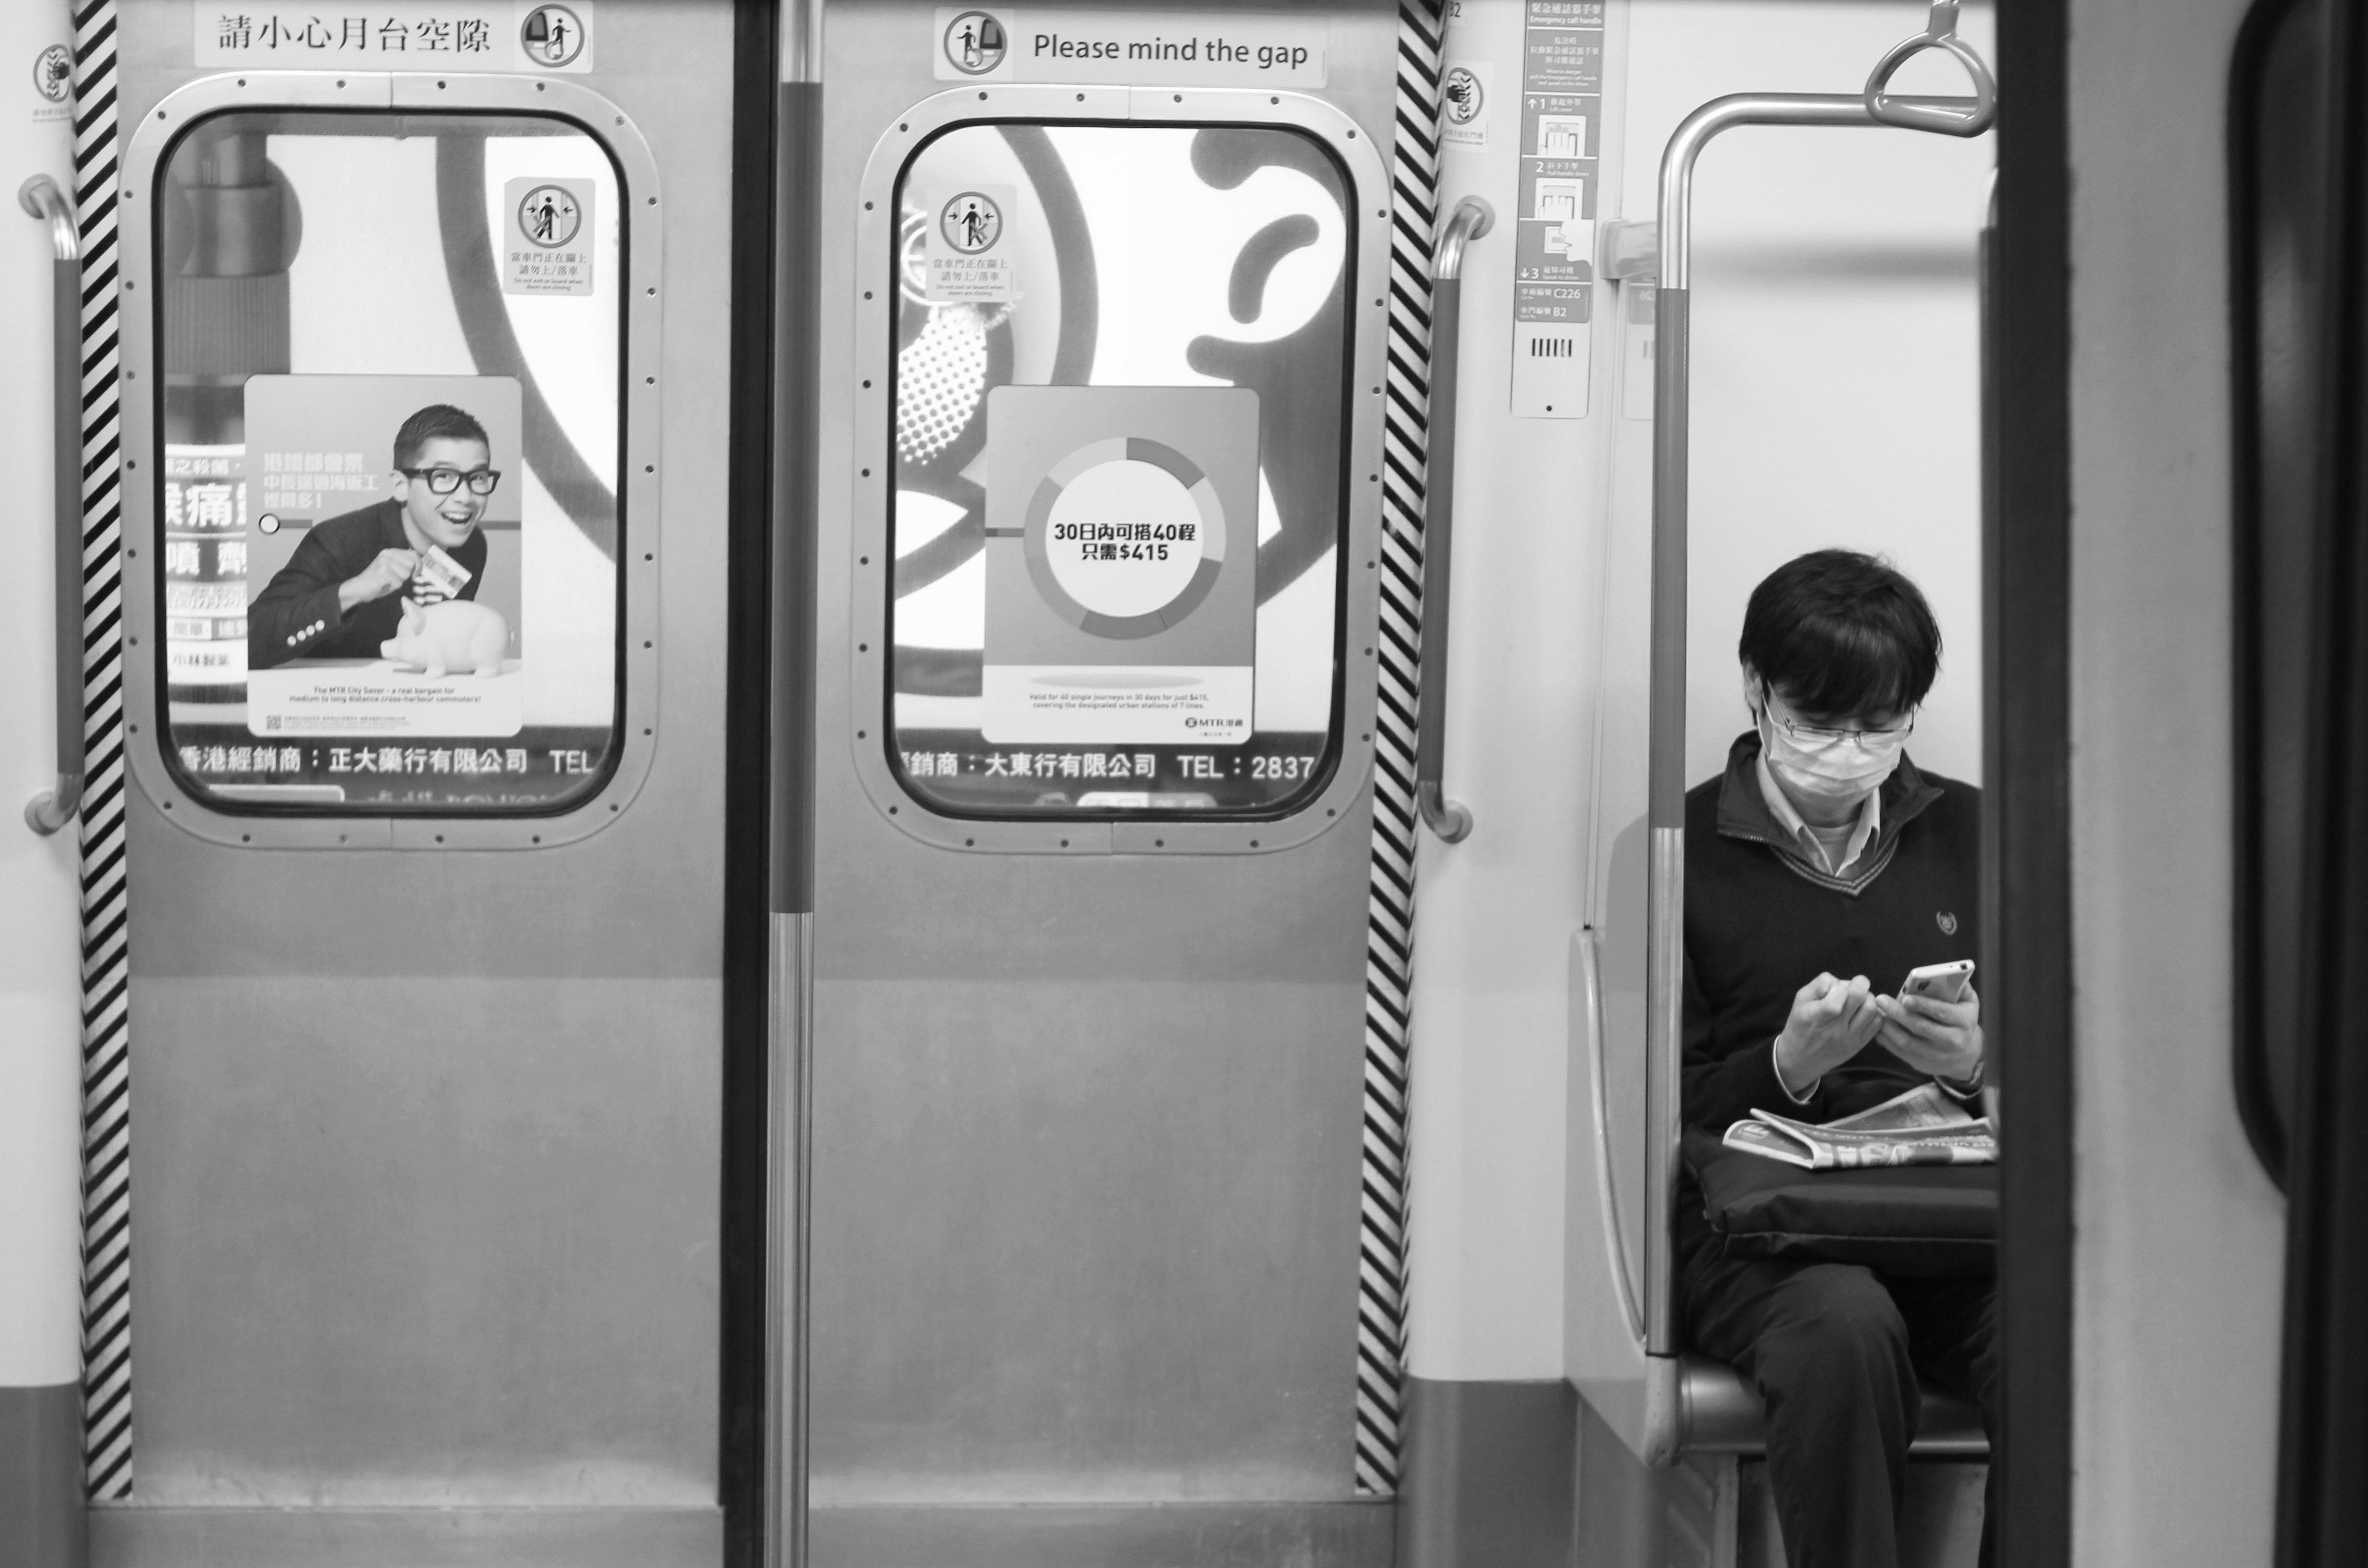
black and white, black, monochrome, monochrome photography